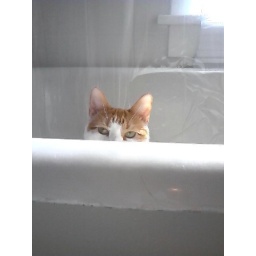
daisy in the bath